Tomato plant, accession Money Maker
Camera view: bottom (45 deg); turntable rotation: 120 degrees
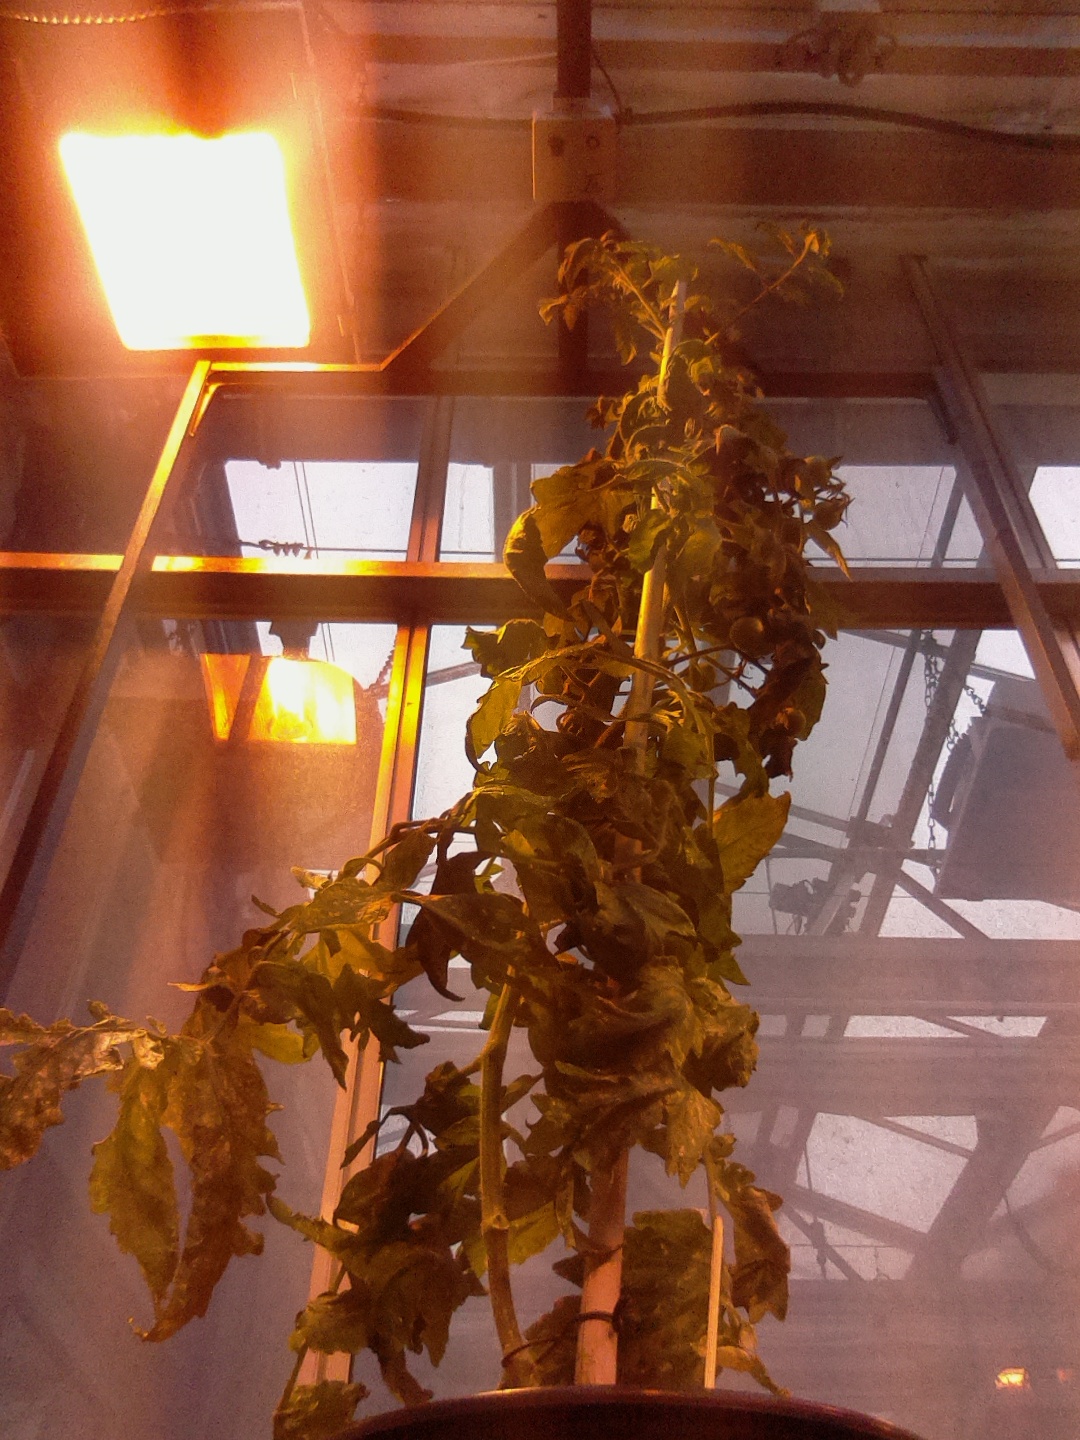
BBCH growth stage 75: 50%-60% of final fruit size